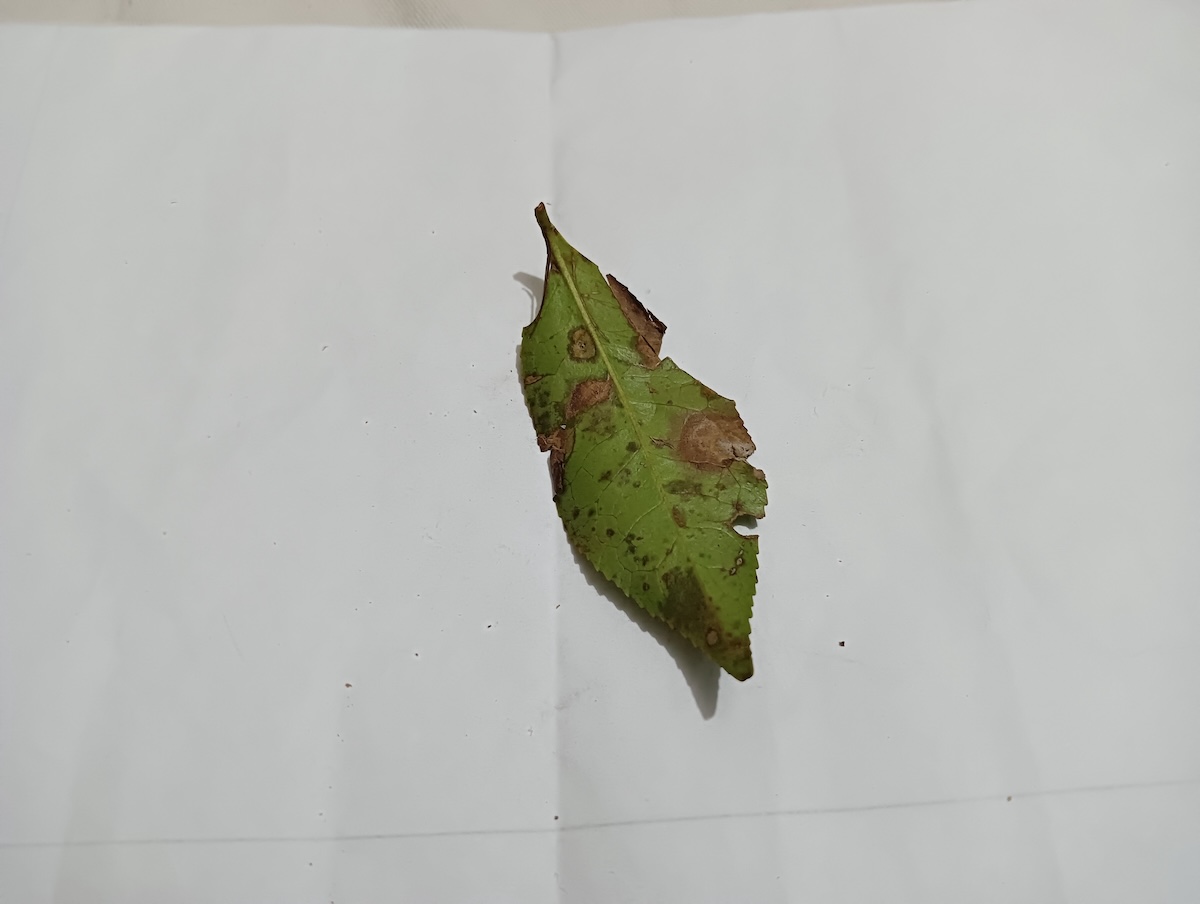
Label: Brown Blight